"W" Is for Wasted

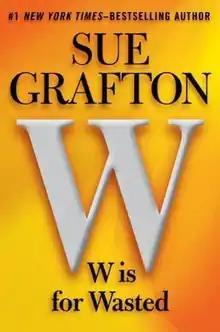
First edition cover

"W" Is for Wasted is the twenty-third novel in the "Alphabet" series of mystery novels by Sue Grafton. It features Kinsey Millhone, a private detective based in Santa Teresa, California, a fictional version of Santa Barbara, California.